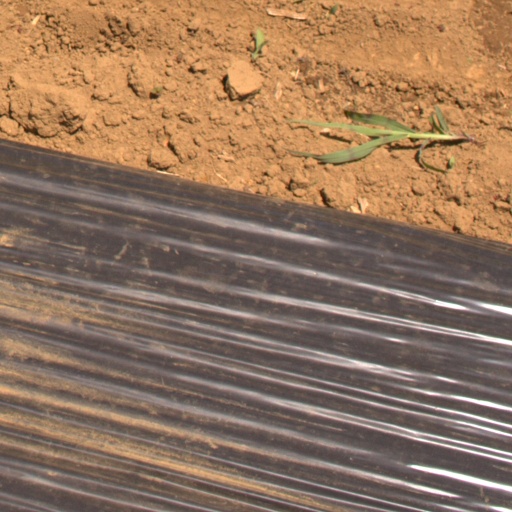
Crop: Jerusalem artichoke